Shoe

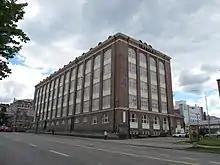
Attila, a former shoe factory from the 1910s in Tampere, Finland

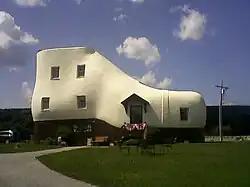
Haines Shoe House in Hallam, Pennsylvania

The sewing machine was introduced in 1846, and provided an alternative method for the mechanization of shoemaking. By the late 1850s, the industry was beginning to shift towards the modern factory, mainly in the US and areas of England. A shoe-stitching machine was invented by the American Lyman Blake in 1856 and perfected by 1864. Entering into a partnership with McKay, his device became known as the McKay stitching machine and was quickly adopted by manufacturers throughout New England. As bottlenecks opened up in the production line due to these innovations, more and more of the manufacturing stages, such as pegging and finishing, became automated. By the 1890s, the process of mechanisation was largely complete.